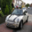
Label: automobile